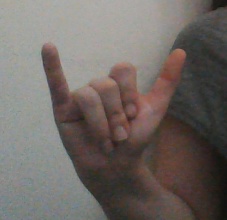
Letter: ya